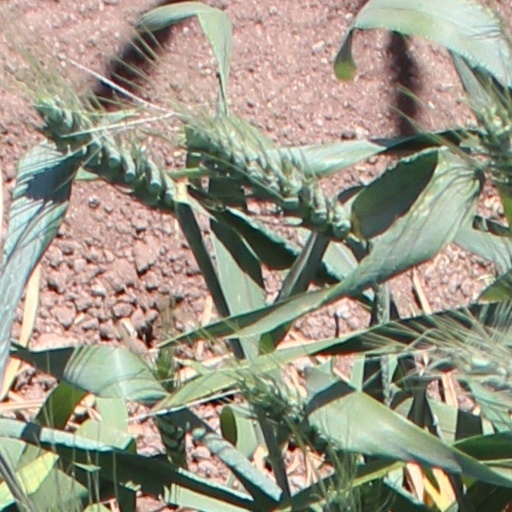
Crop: wheat